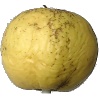
Label: Apple Golden 1